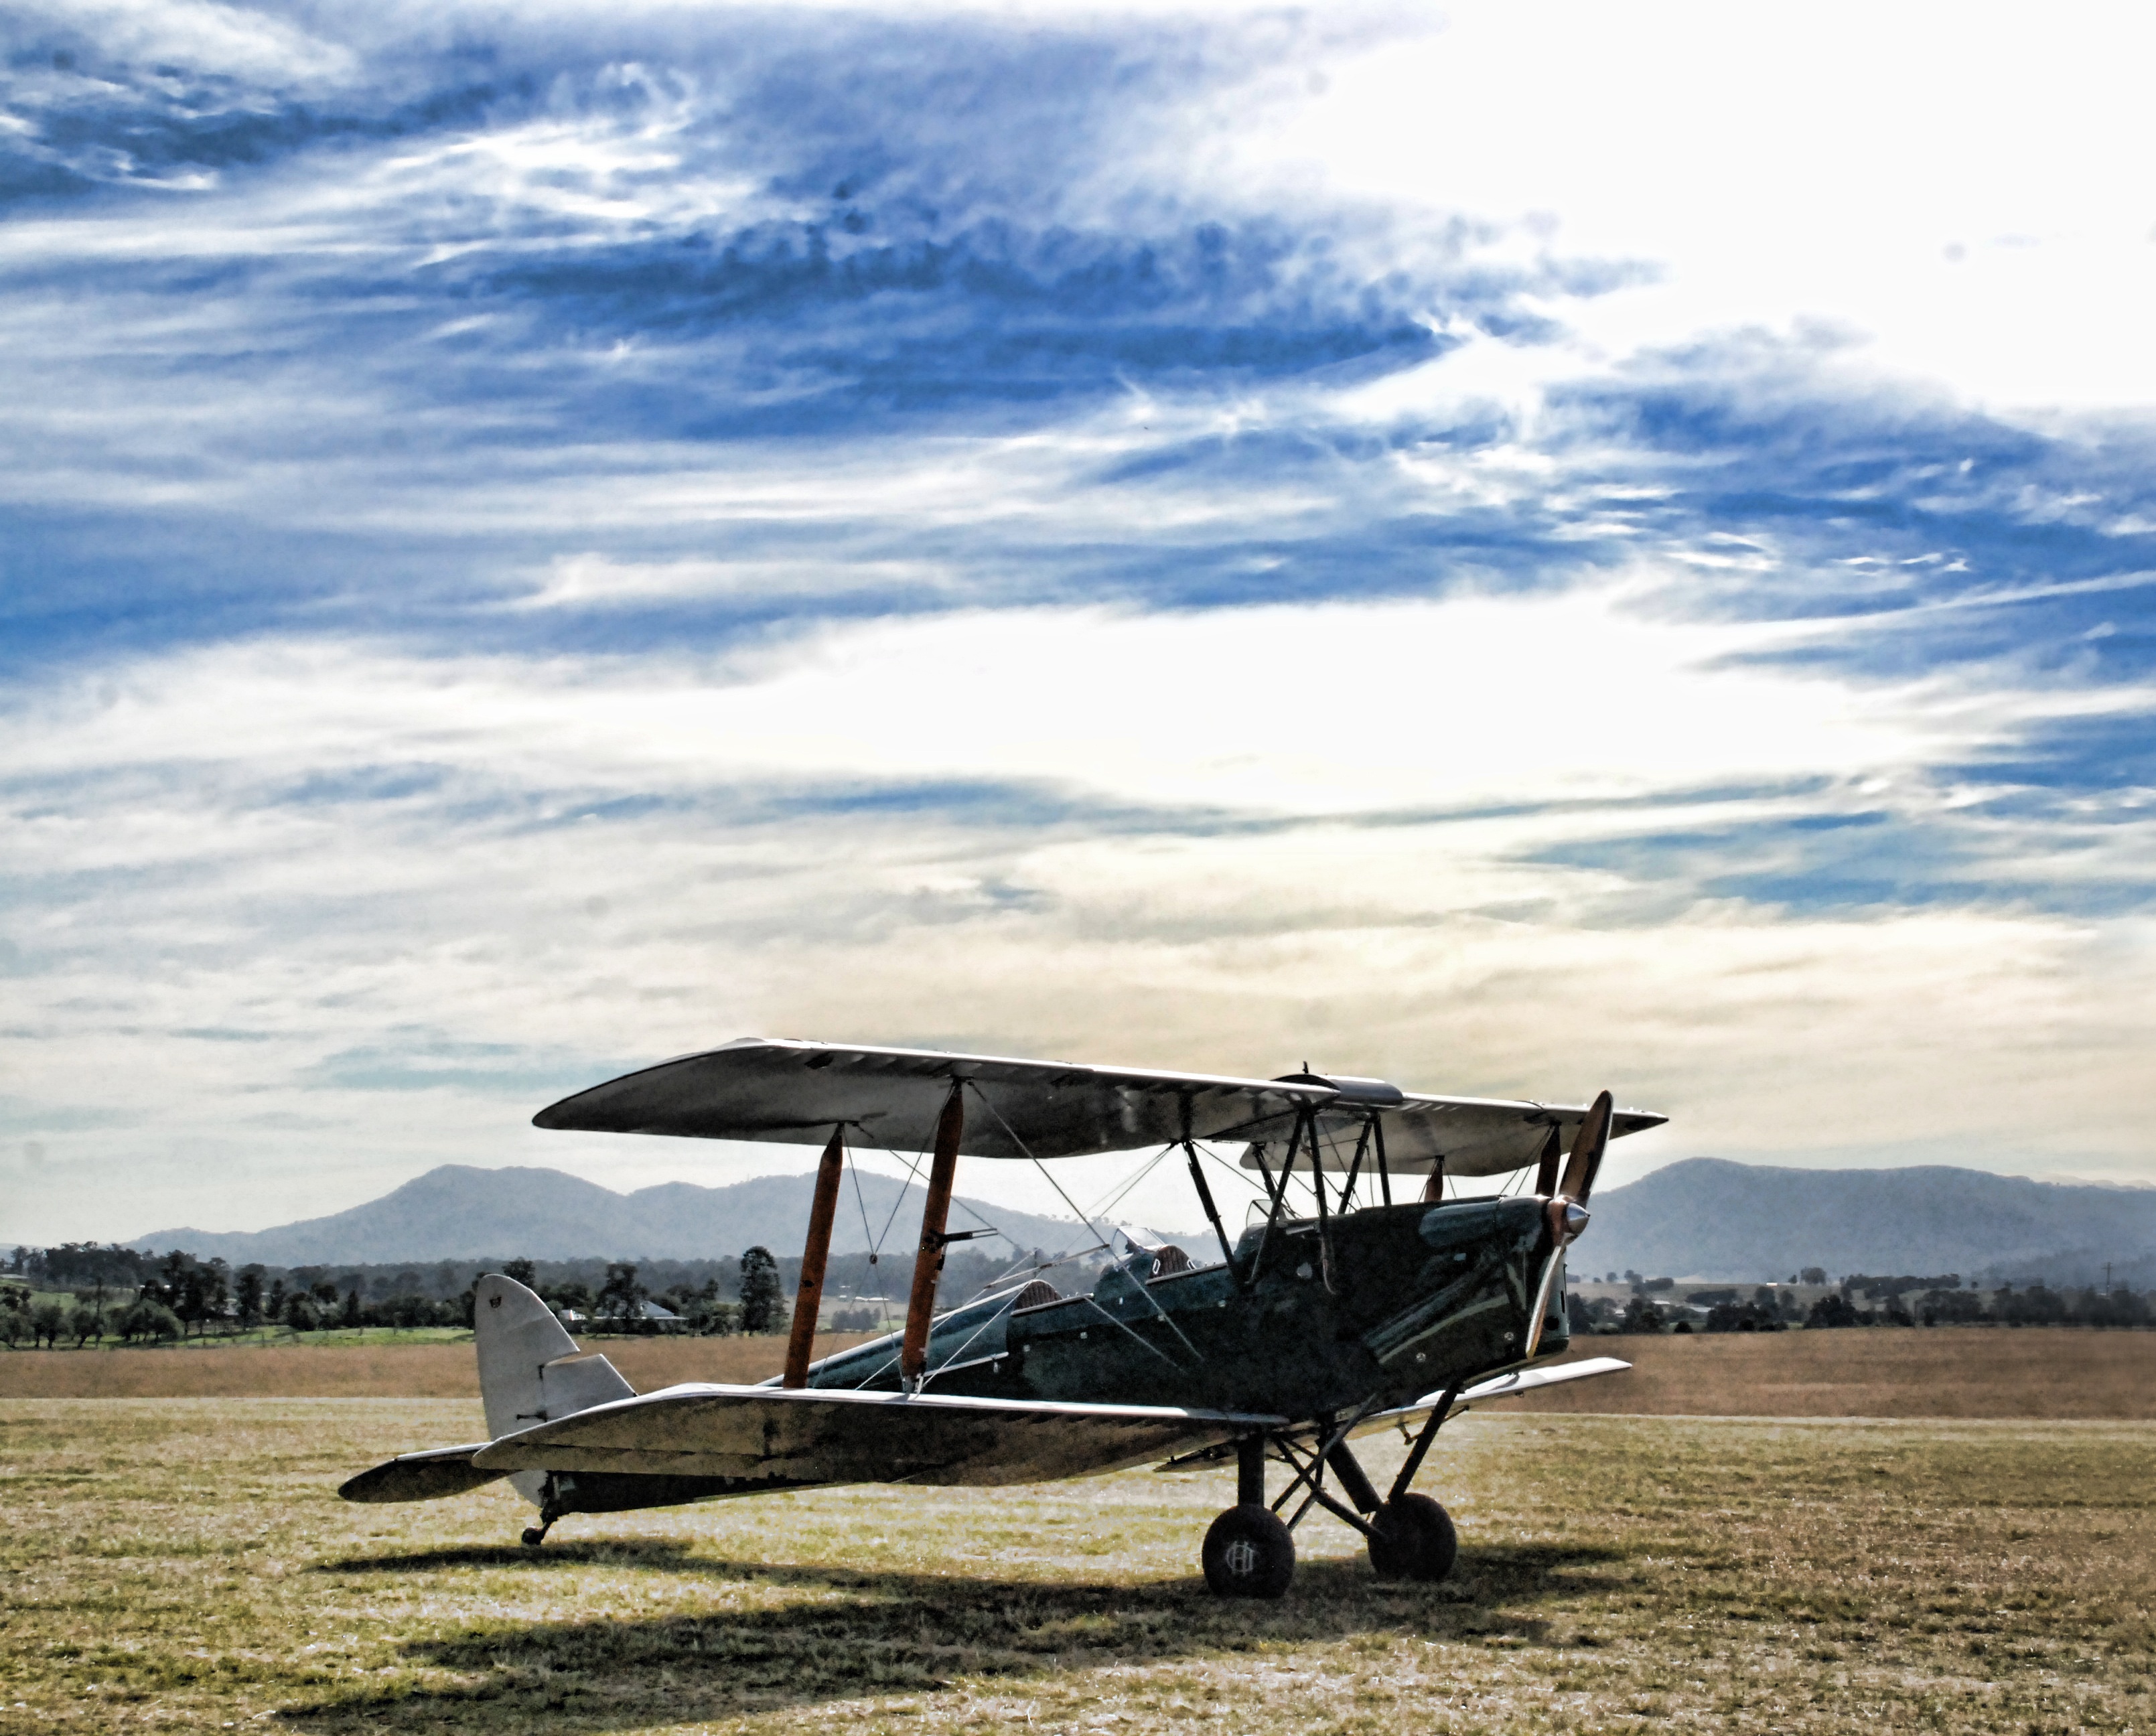
wing, sky, airplane, plane, aircraft, vehicle, aviation, flight, propeller, biplane, airfield, atmosphere of earth, ultralight aviation, luskintyre airfield